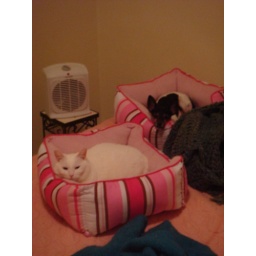
When animals take over your bed